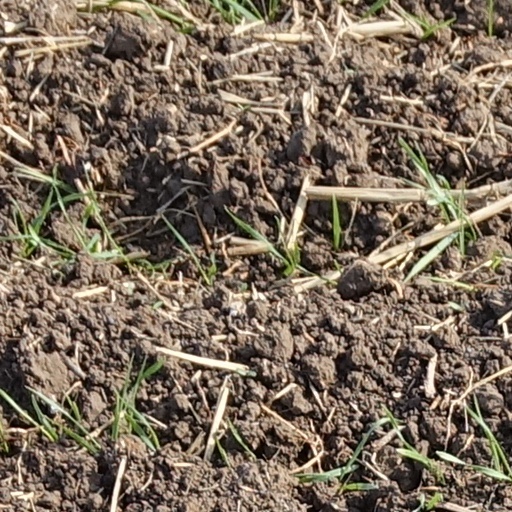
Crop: wheat